Phantom Singer

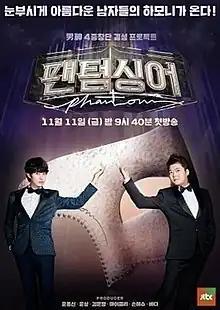
Promotional poster for the first season

Phantom Singer is JTBC's music television program which is an audition program aiming to pick a male crossover vocal quartet. The show's season 1 was aired from November 11, 2016, to January 27, 2017, every Friday at 21:00. Season 2 was aired from August 11, 2017, to November 11, 2017, every Friday at 21:00. Season 3 was aired from April 10, 2020, to July 3, 2020, every Friday at 21:00. A special season "Phantom Singer All Stars" was aired from January 26, 2021, to April 20, 2021. Season 4 was airing from March 10, 2023 to June 2, 2023.